Buddhism in Greece

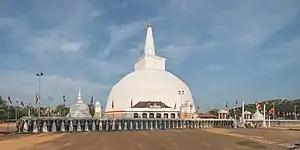
According to the "Mahavamsa", the Ruwanwelisaya in Anuradhapura, Sri Lanka, was dedicated by a 30,000-strong Yona delegation from Alexandria on the Caucasus around 130 BC.

The "Mahavamsa", chapter 29, records that during Menander's reign, a Greek "thera" (elder monk) named "Mahadharmaraksita" led 30,000 Buddhist monks from "the Greek city of Alexandria" (possibly Alexandria on the Caucasus, around north of today's Kabul in Afghanistan), to Sri Lanka for the dedication of a stupa, indicating that Buddhism flourished in Menander's territory and that Greeks took a very active part in it.